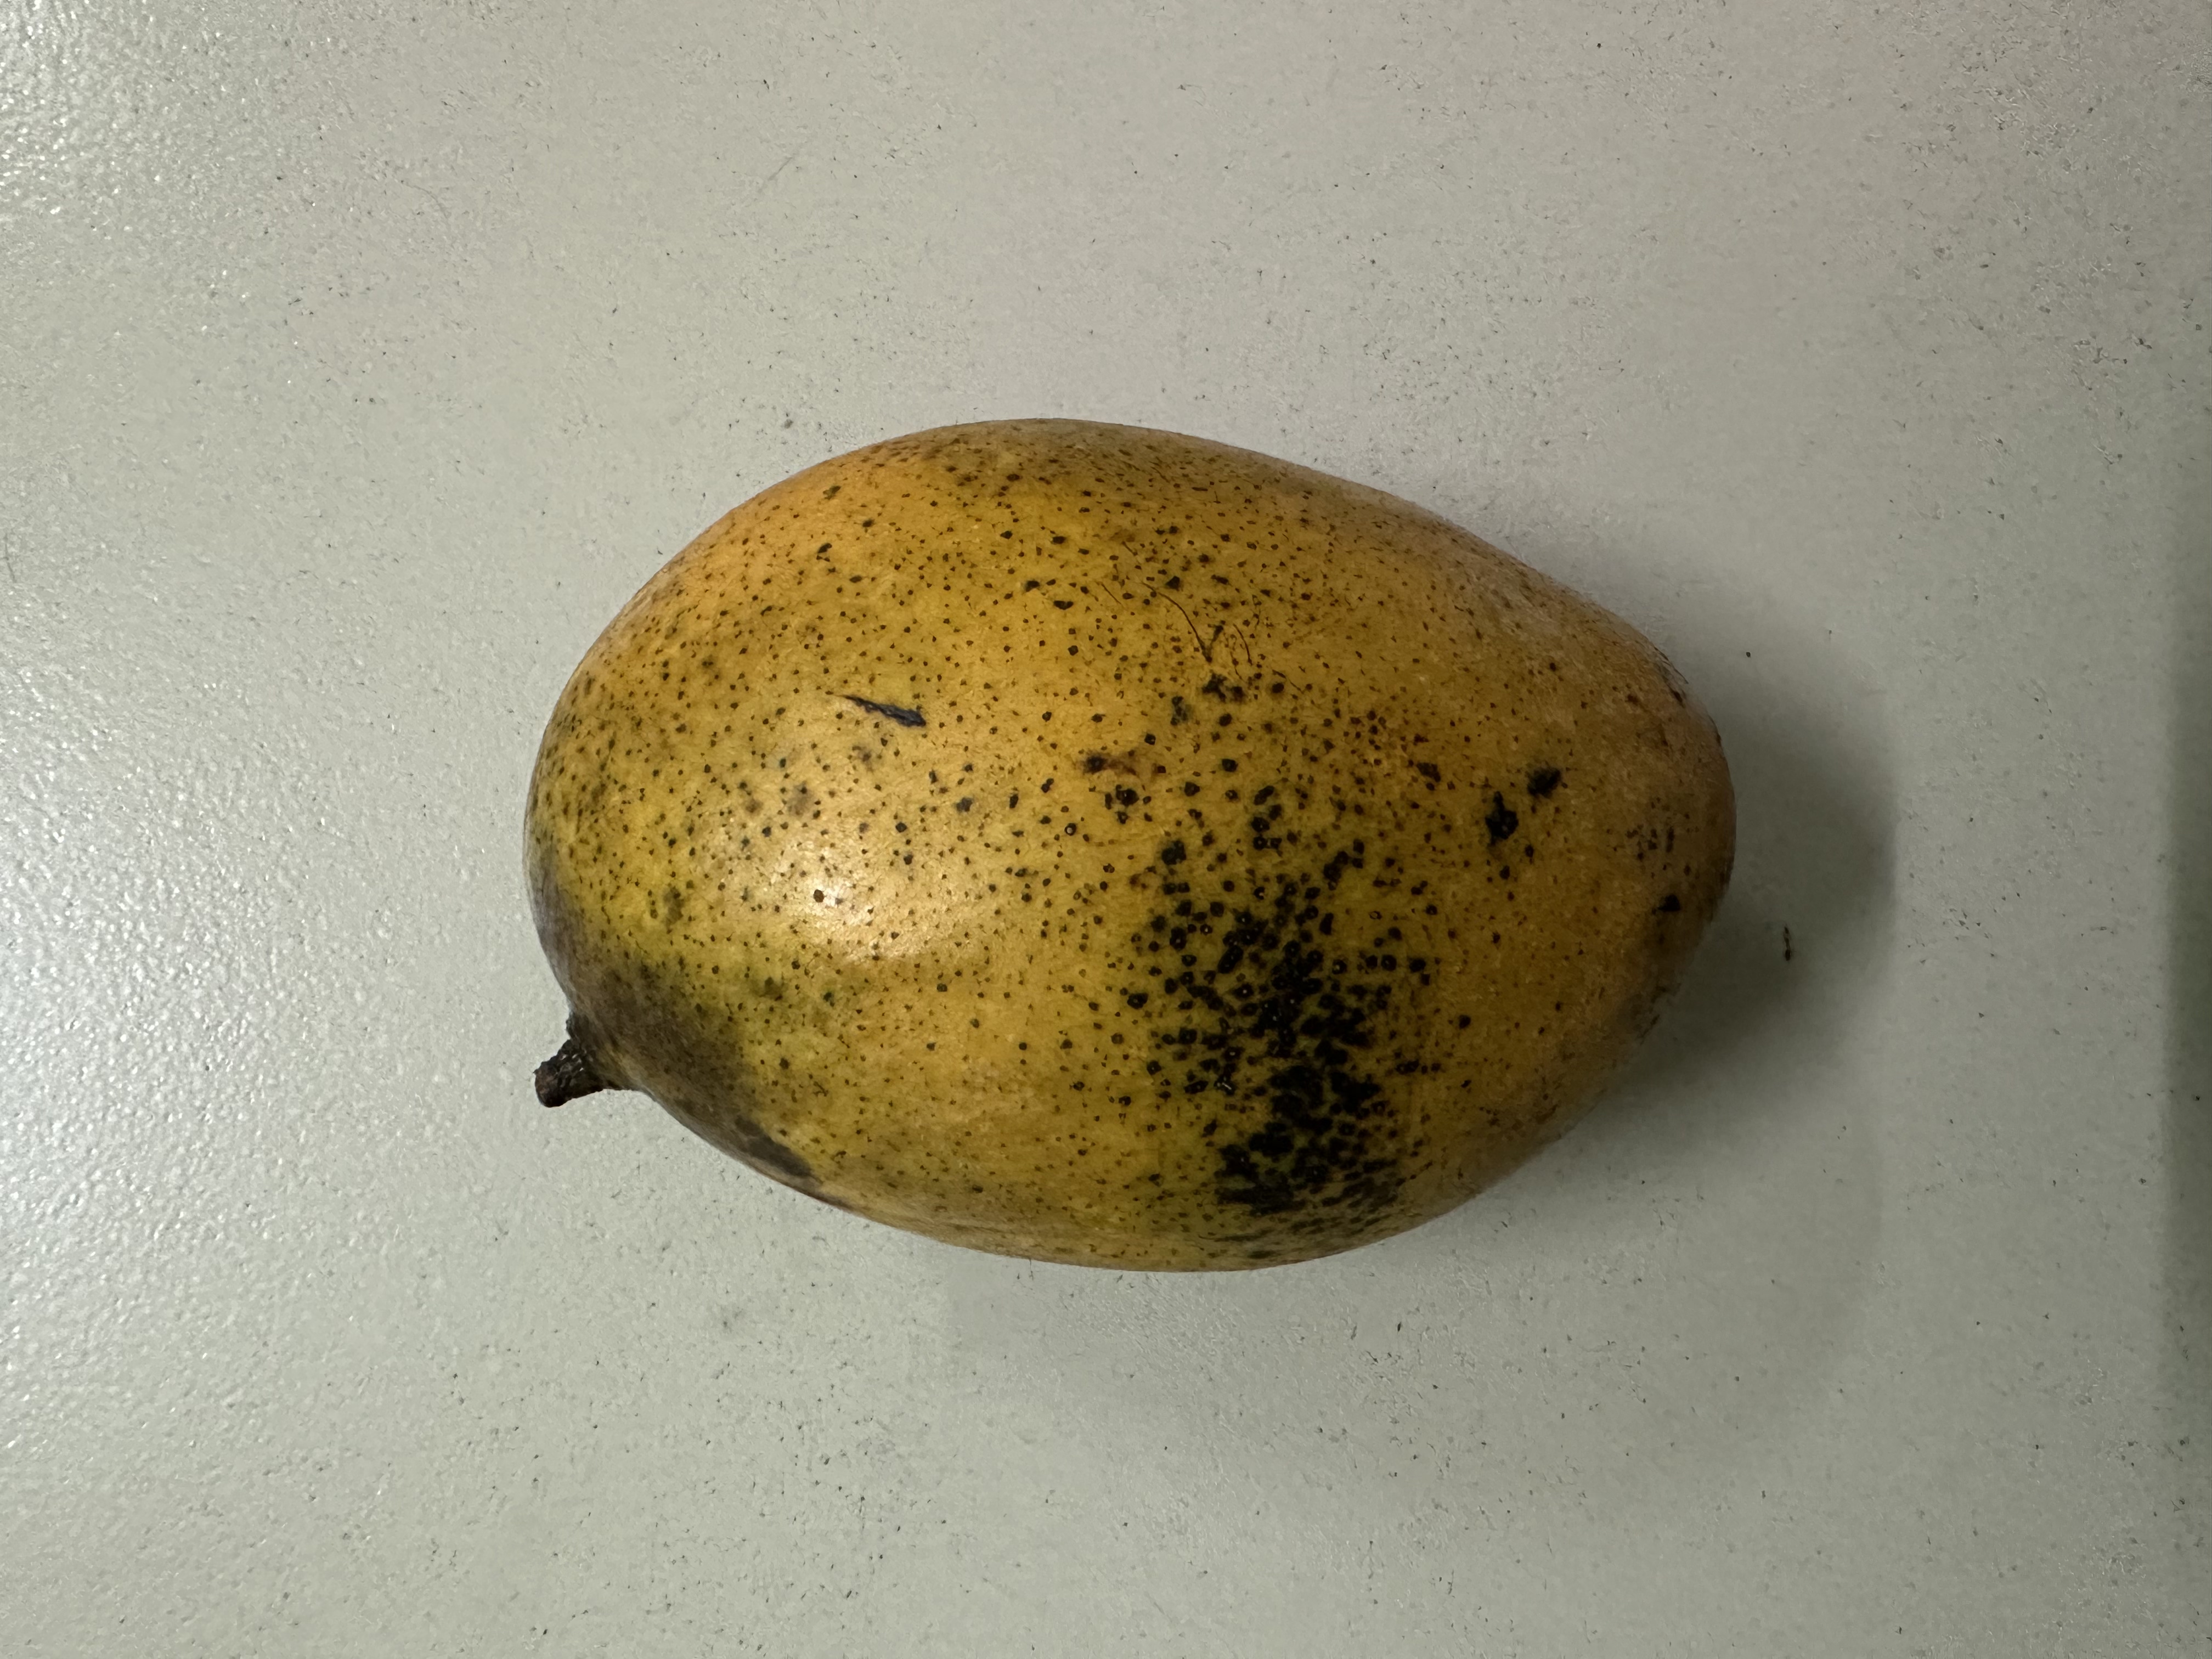
Mango variety: Mollika